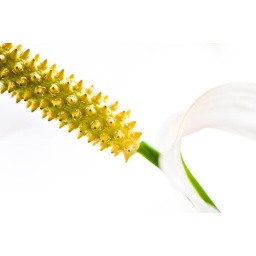
Not taken in white box. Just the sun through the windows behind it.